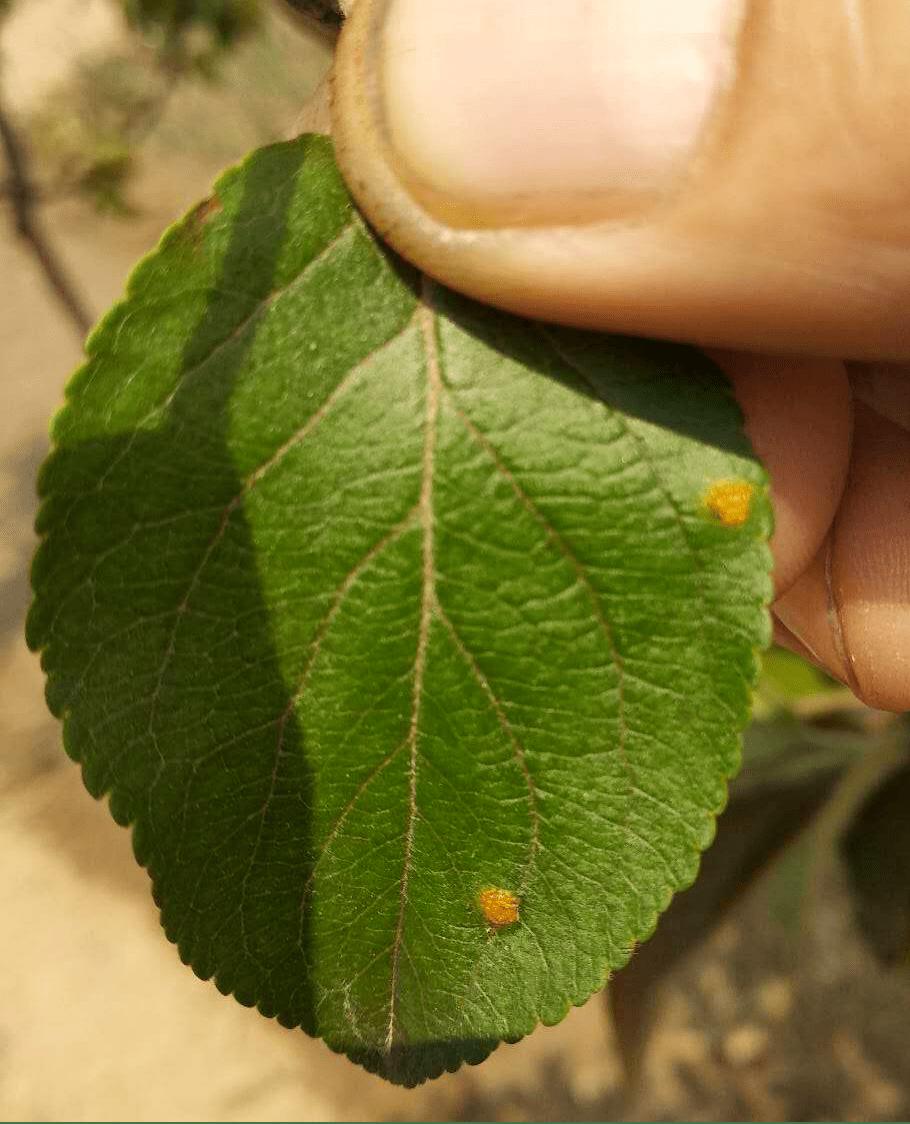
Plant: Apple
Disease: apple rust